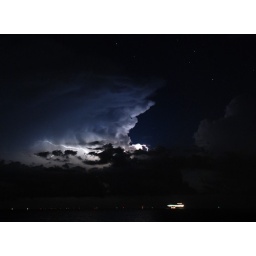
A photo I snapped standing on the peir when a thunderhead rolled along the coast in Gulfport, MS